Ron Paul 2008 presidential campaign

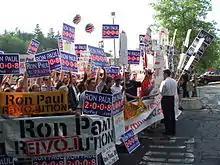
Ron Paul supporters at a pre-debate rally in Manchester, New Hampshire on June 5, 2007.

The Ron Paul Blimp was an aerial billboard launched in December 2007 with considerable publicity. It was emblazoned on one side with "Who is Ron Paul? Google Ron Paul" and, on the other, "Ron Paul Revolution." At long, the blimp was longer than the Goodyear Blimp. With a stated cost of $400,000 per month, supporters raised enough money to keep the blimp afloat for about six weeks. Piloted by Dick Schwenker, it flew over Walt Disney World for several days, as well as the January 10 presidential debate in Myrtle Beach, South Carolina.